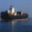
Label: ship